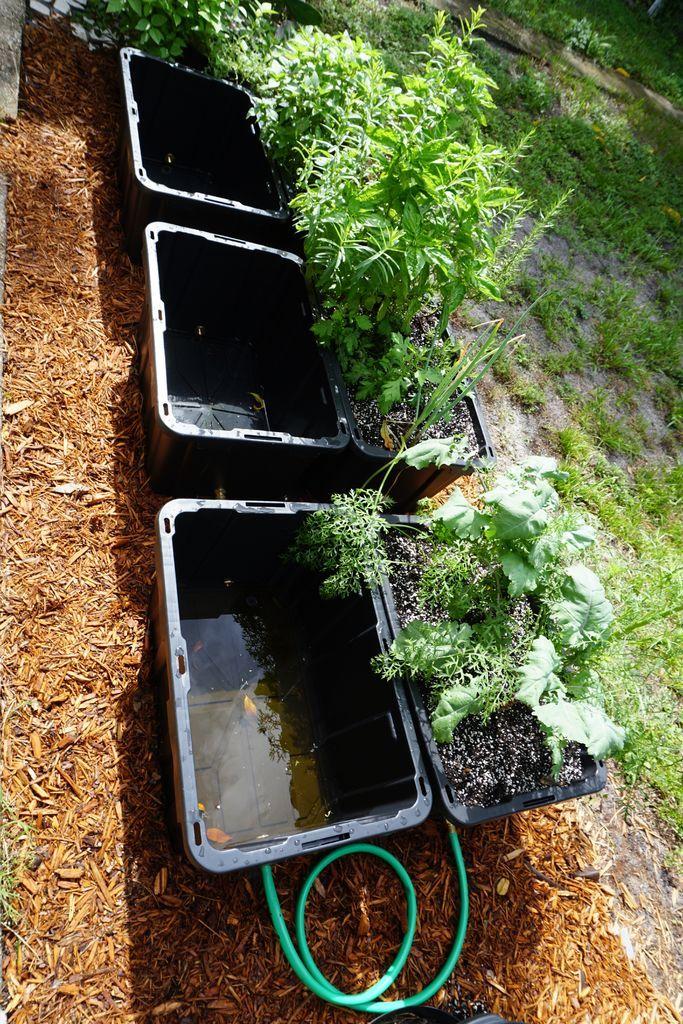
Mabesheni yanayoonekana hapa hutumiwa katika ukulima. Aina ya ukulima huu hutumia maji kidogo. Mimea tofauti hupandwa kupitia njia hii ulimwenguni.